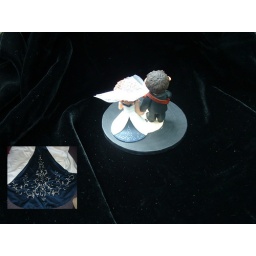
Her dress was gorgeous and fun to recreate in clay, as was his guitar strap pattern.